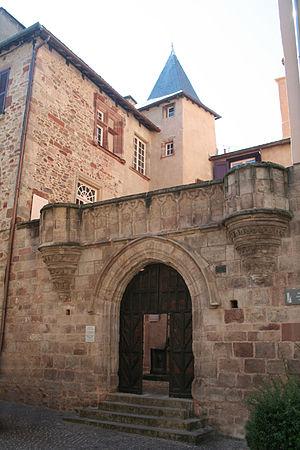
Rodez (Aveyron) - maison canoniale.
Un quartier canonial est une zone tout ou partie réservée à la résidence des chanoines d'un chapitre lié à une cathédrale ou une collégiale. Il comprend les maisons des chanoines elles-mêmes, mais également les bâtiments annexes nécessaires au fonctionnement du chapitre. Le quartier canonial est généralement bâti au plus près de cette église et il est parfois doté d'une enceinte appelée « clôture canoniale ».
Le Vieux-Rodez correspond au centre-ville de Rodez, préfecture de l'Aveyron.